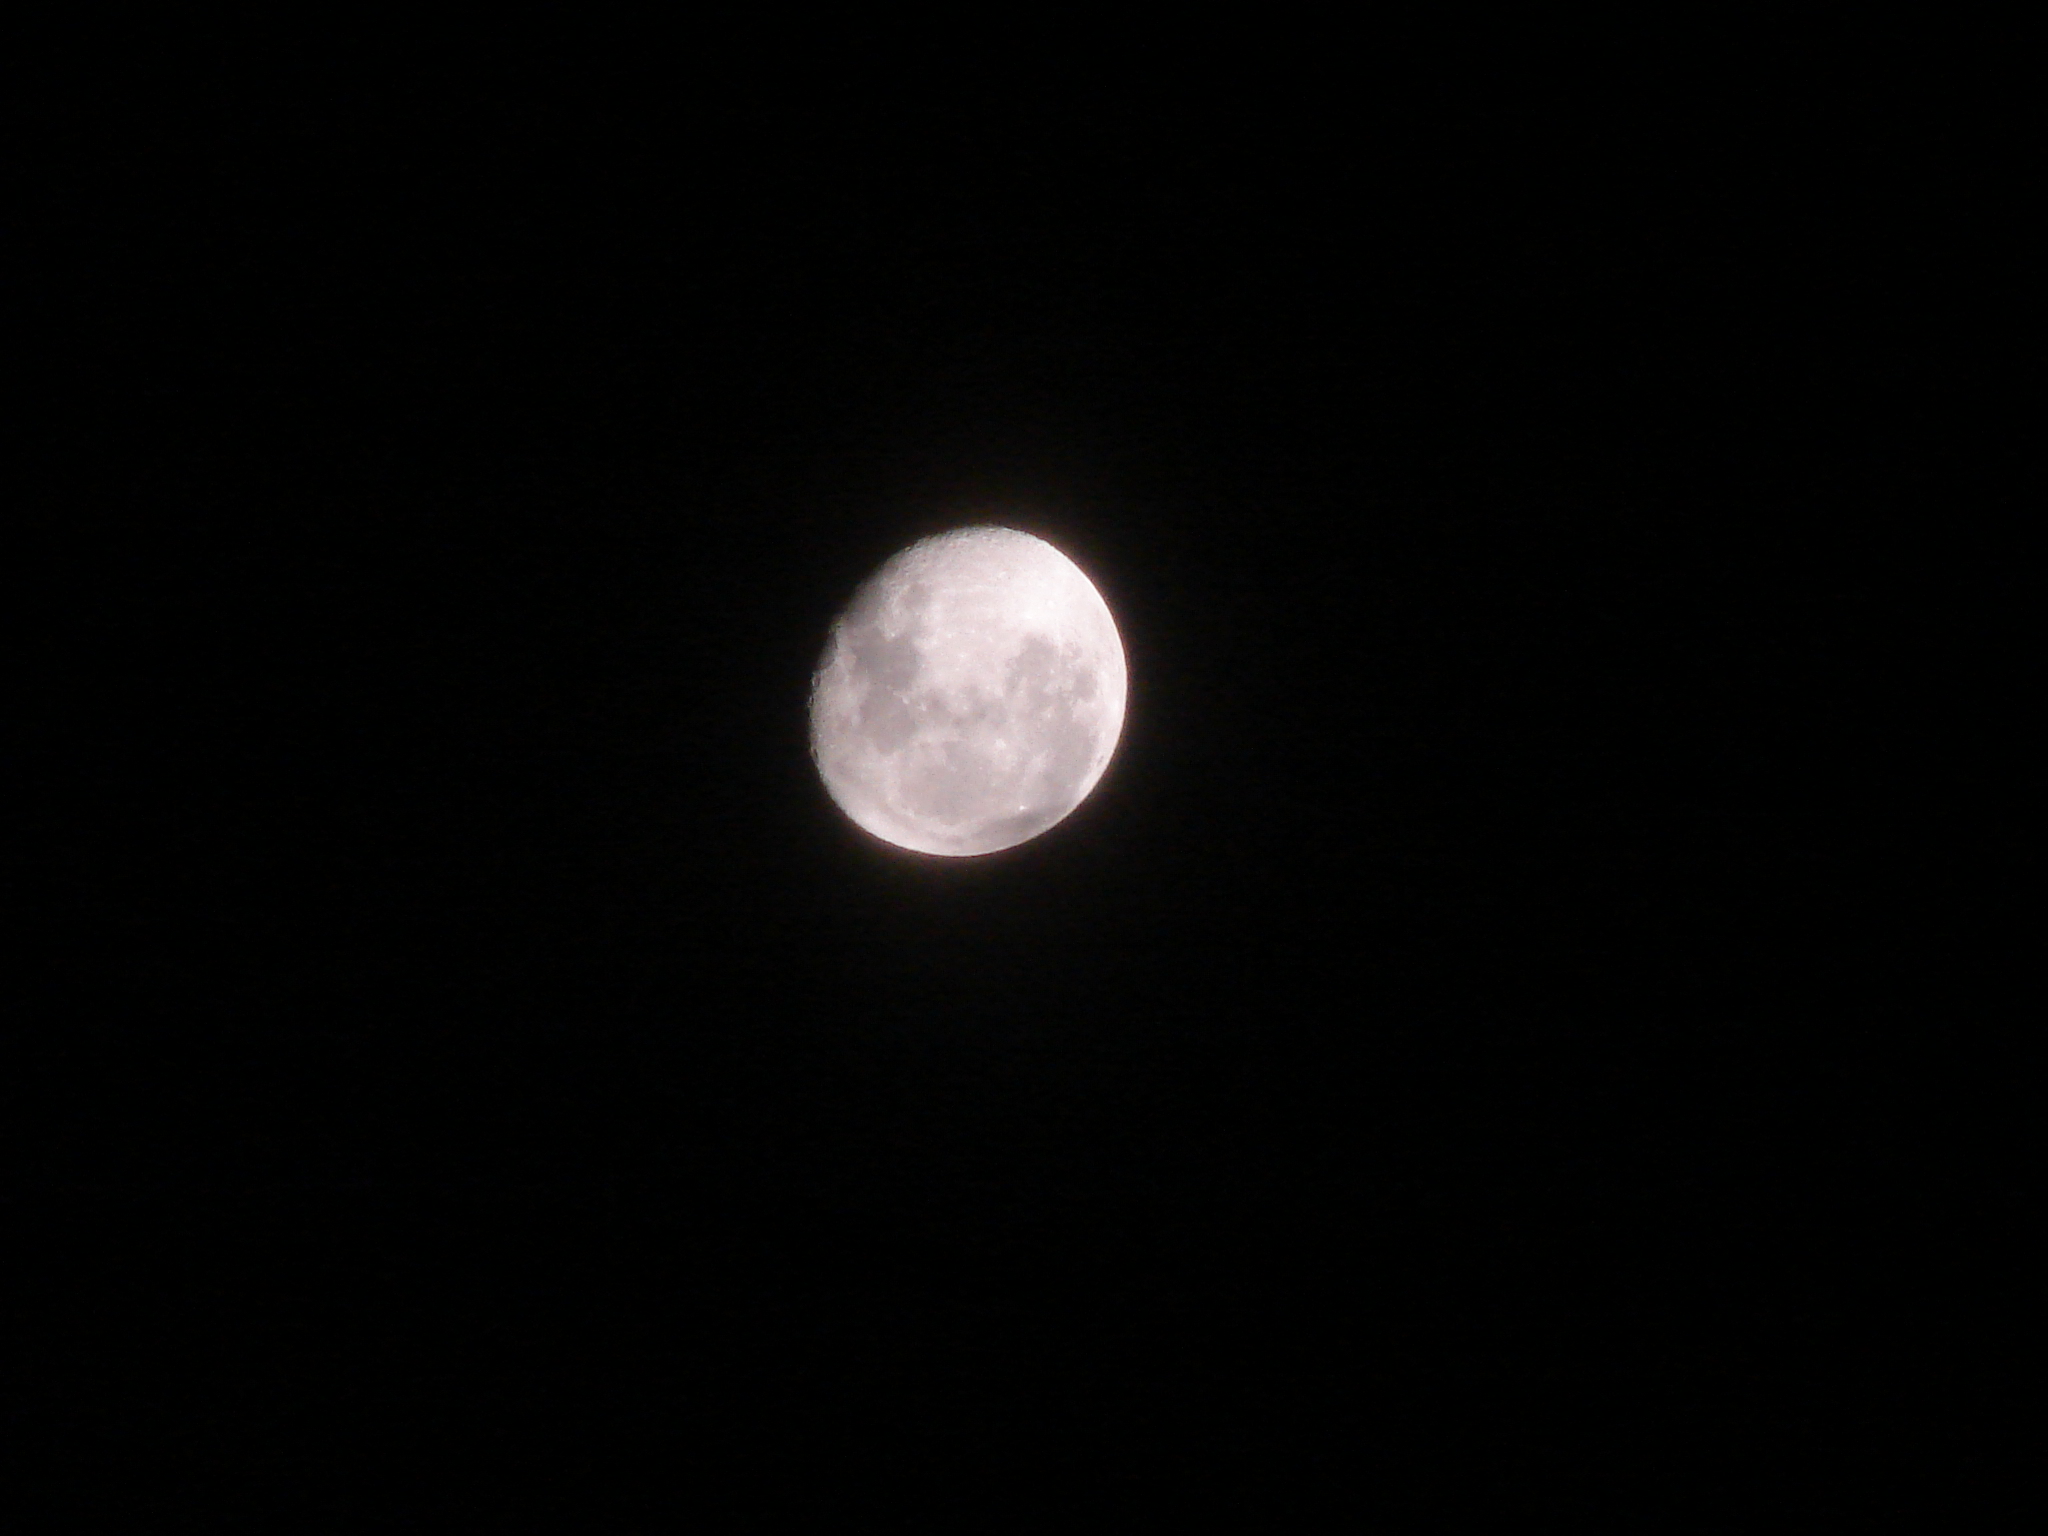
moon, black, nature, full moon, atmosphere, atmospheric phenomenon, moonlight, celestial event, astronomical object, light, sky, darkness, midnight, night, astronomy, monochrome, black and white, event, sphere, space, monochrome photography, photography